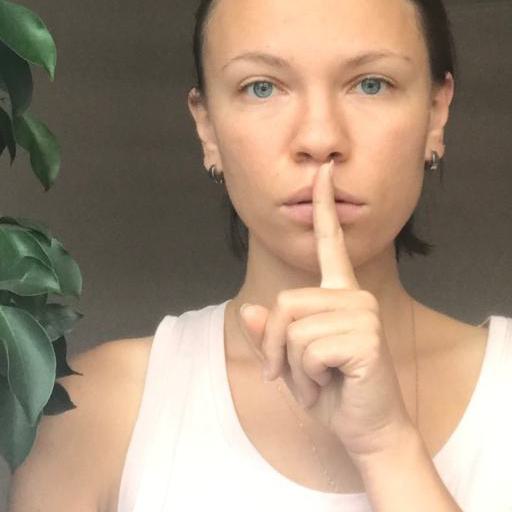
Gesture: mute